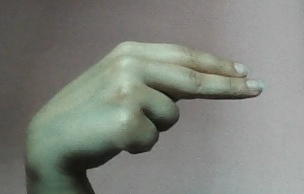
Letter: ain